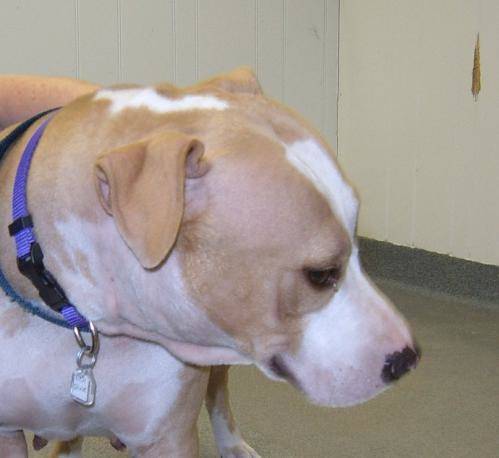
Label: dog